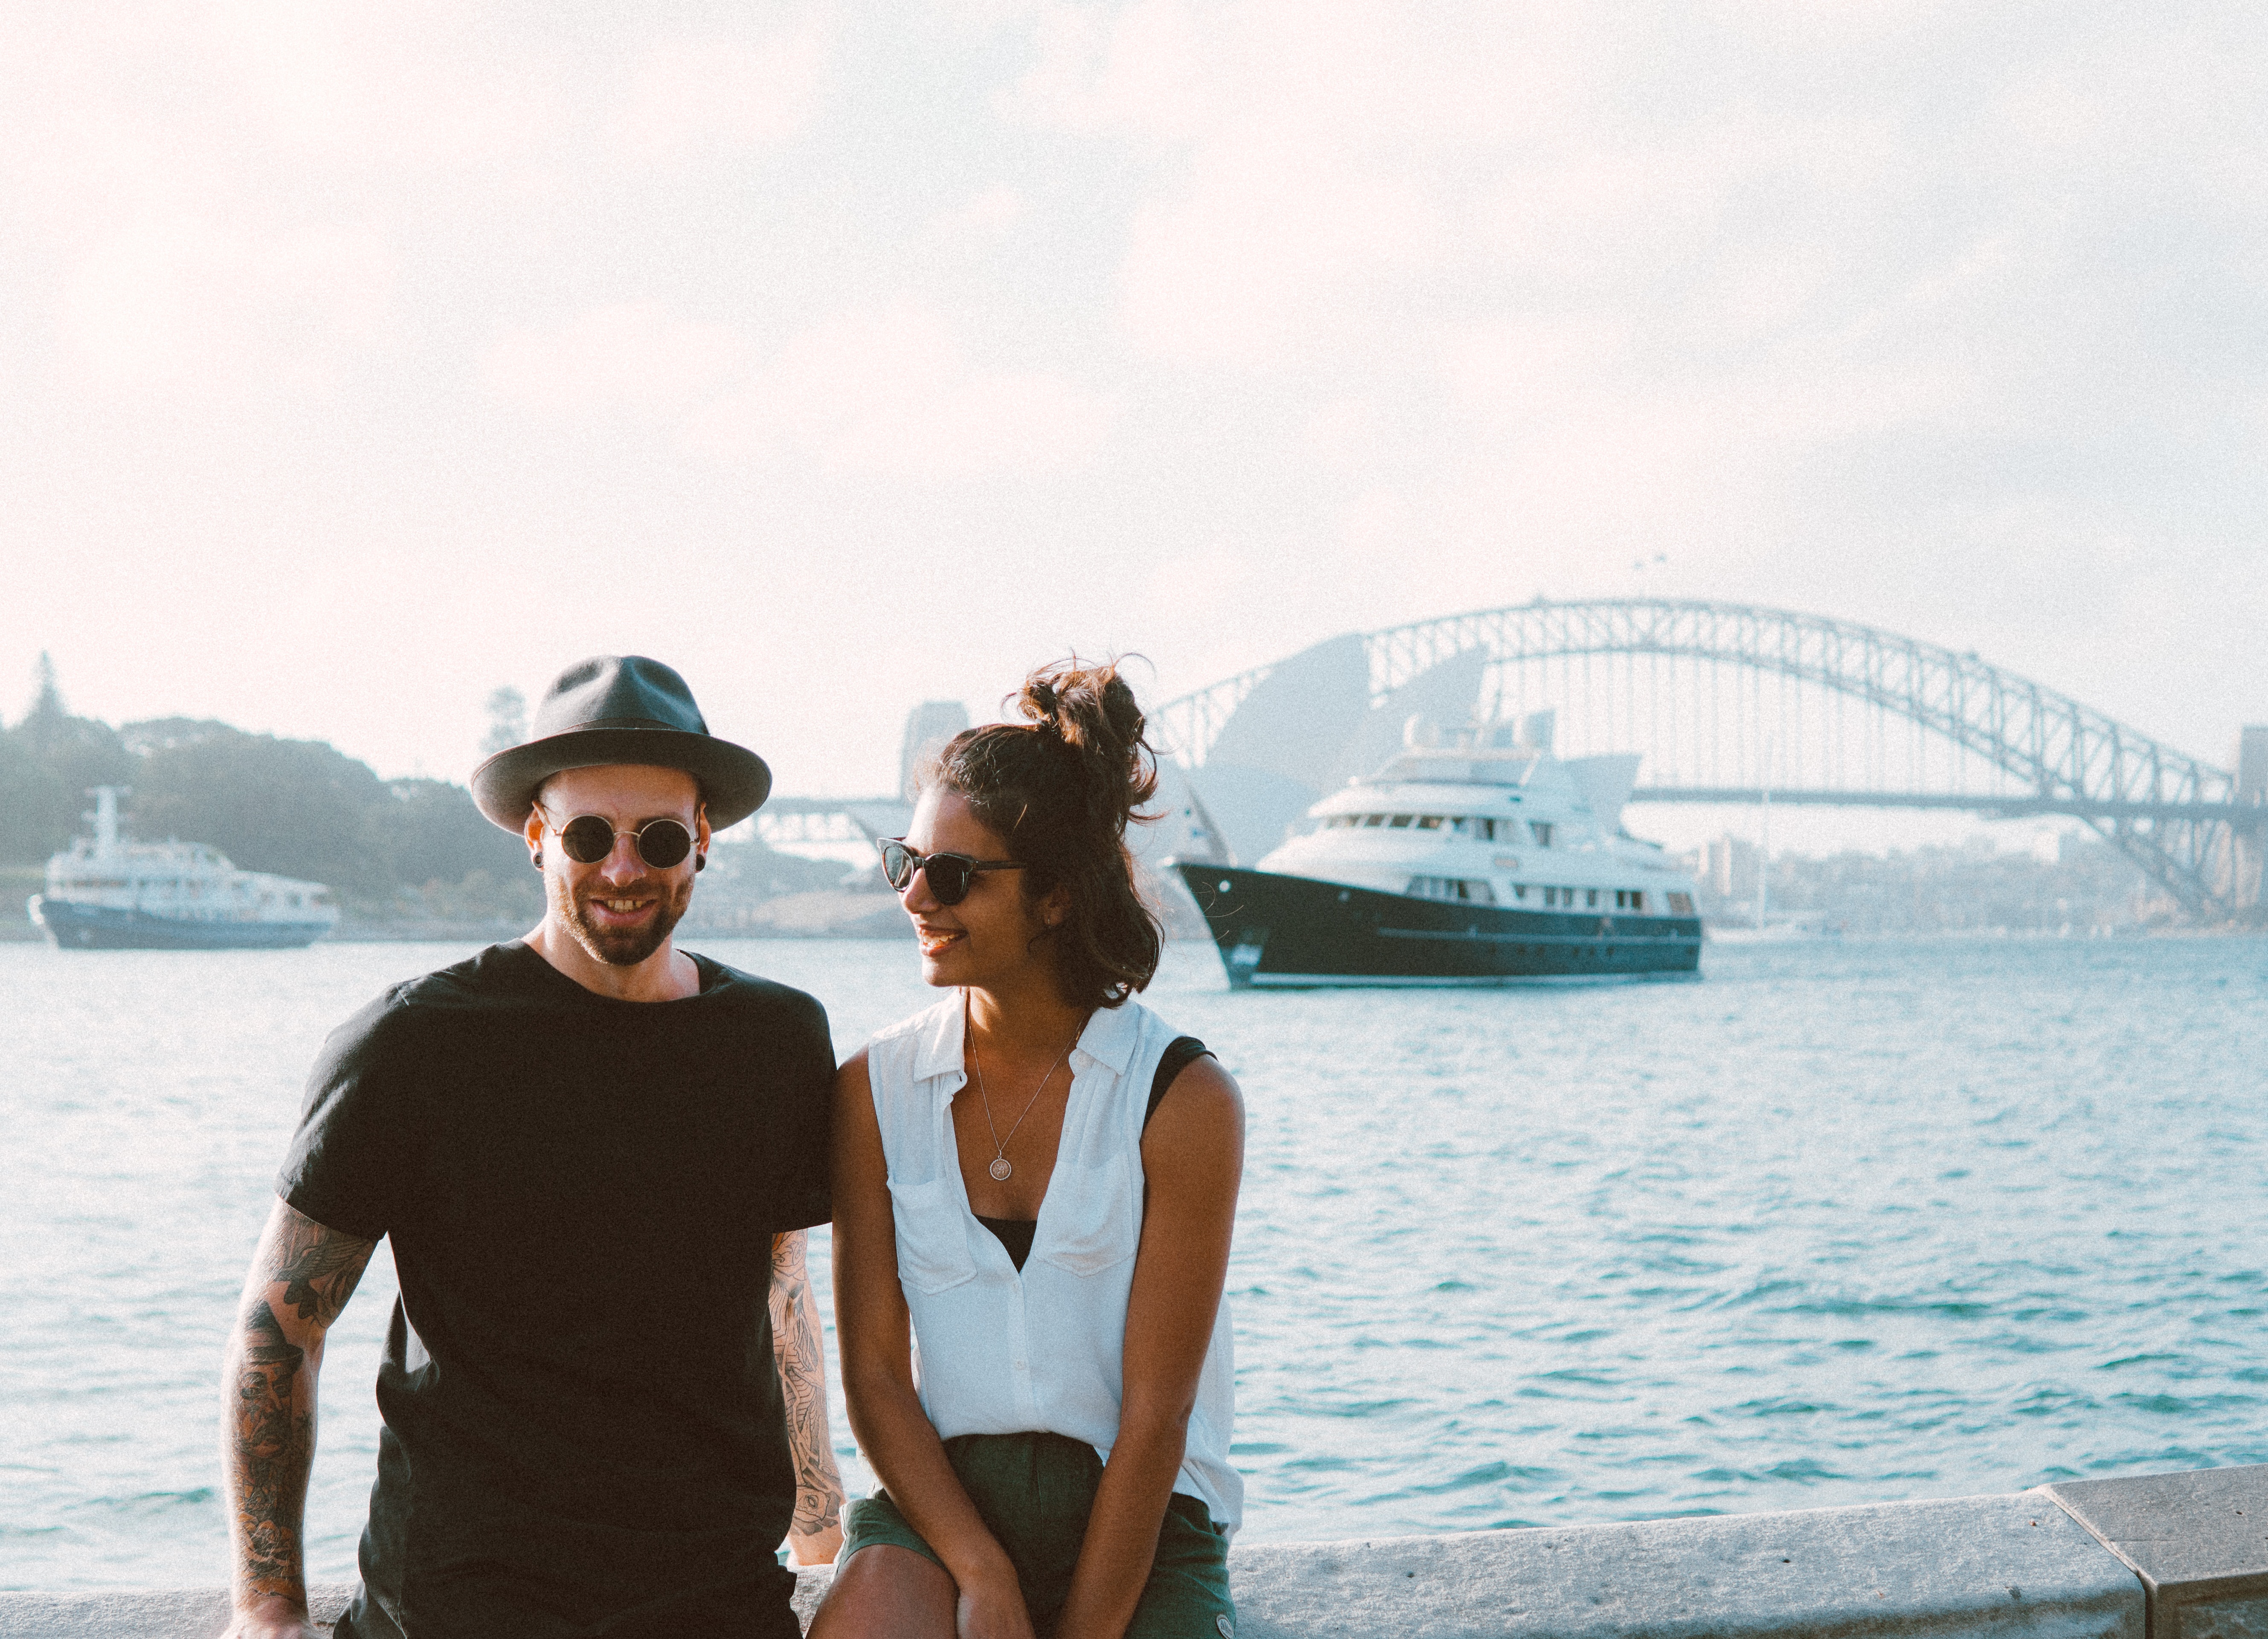
photograph, vacation, honeymoon, tourism, travel, fun, vehicle, summer, photography, sea, leisure, boat, happy, boating, bay, gesture, watercraft